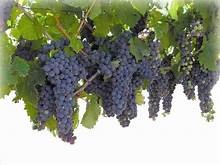
Label: grape